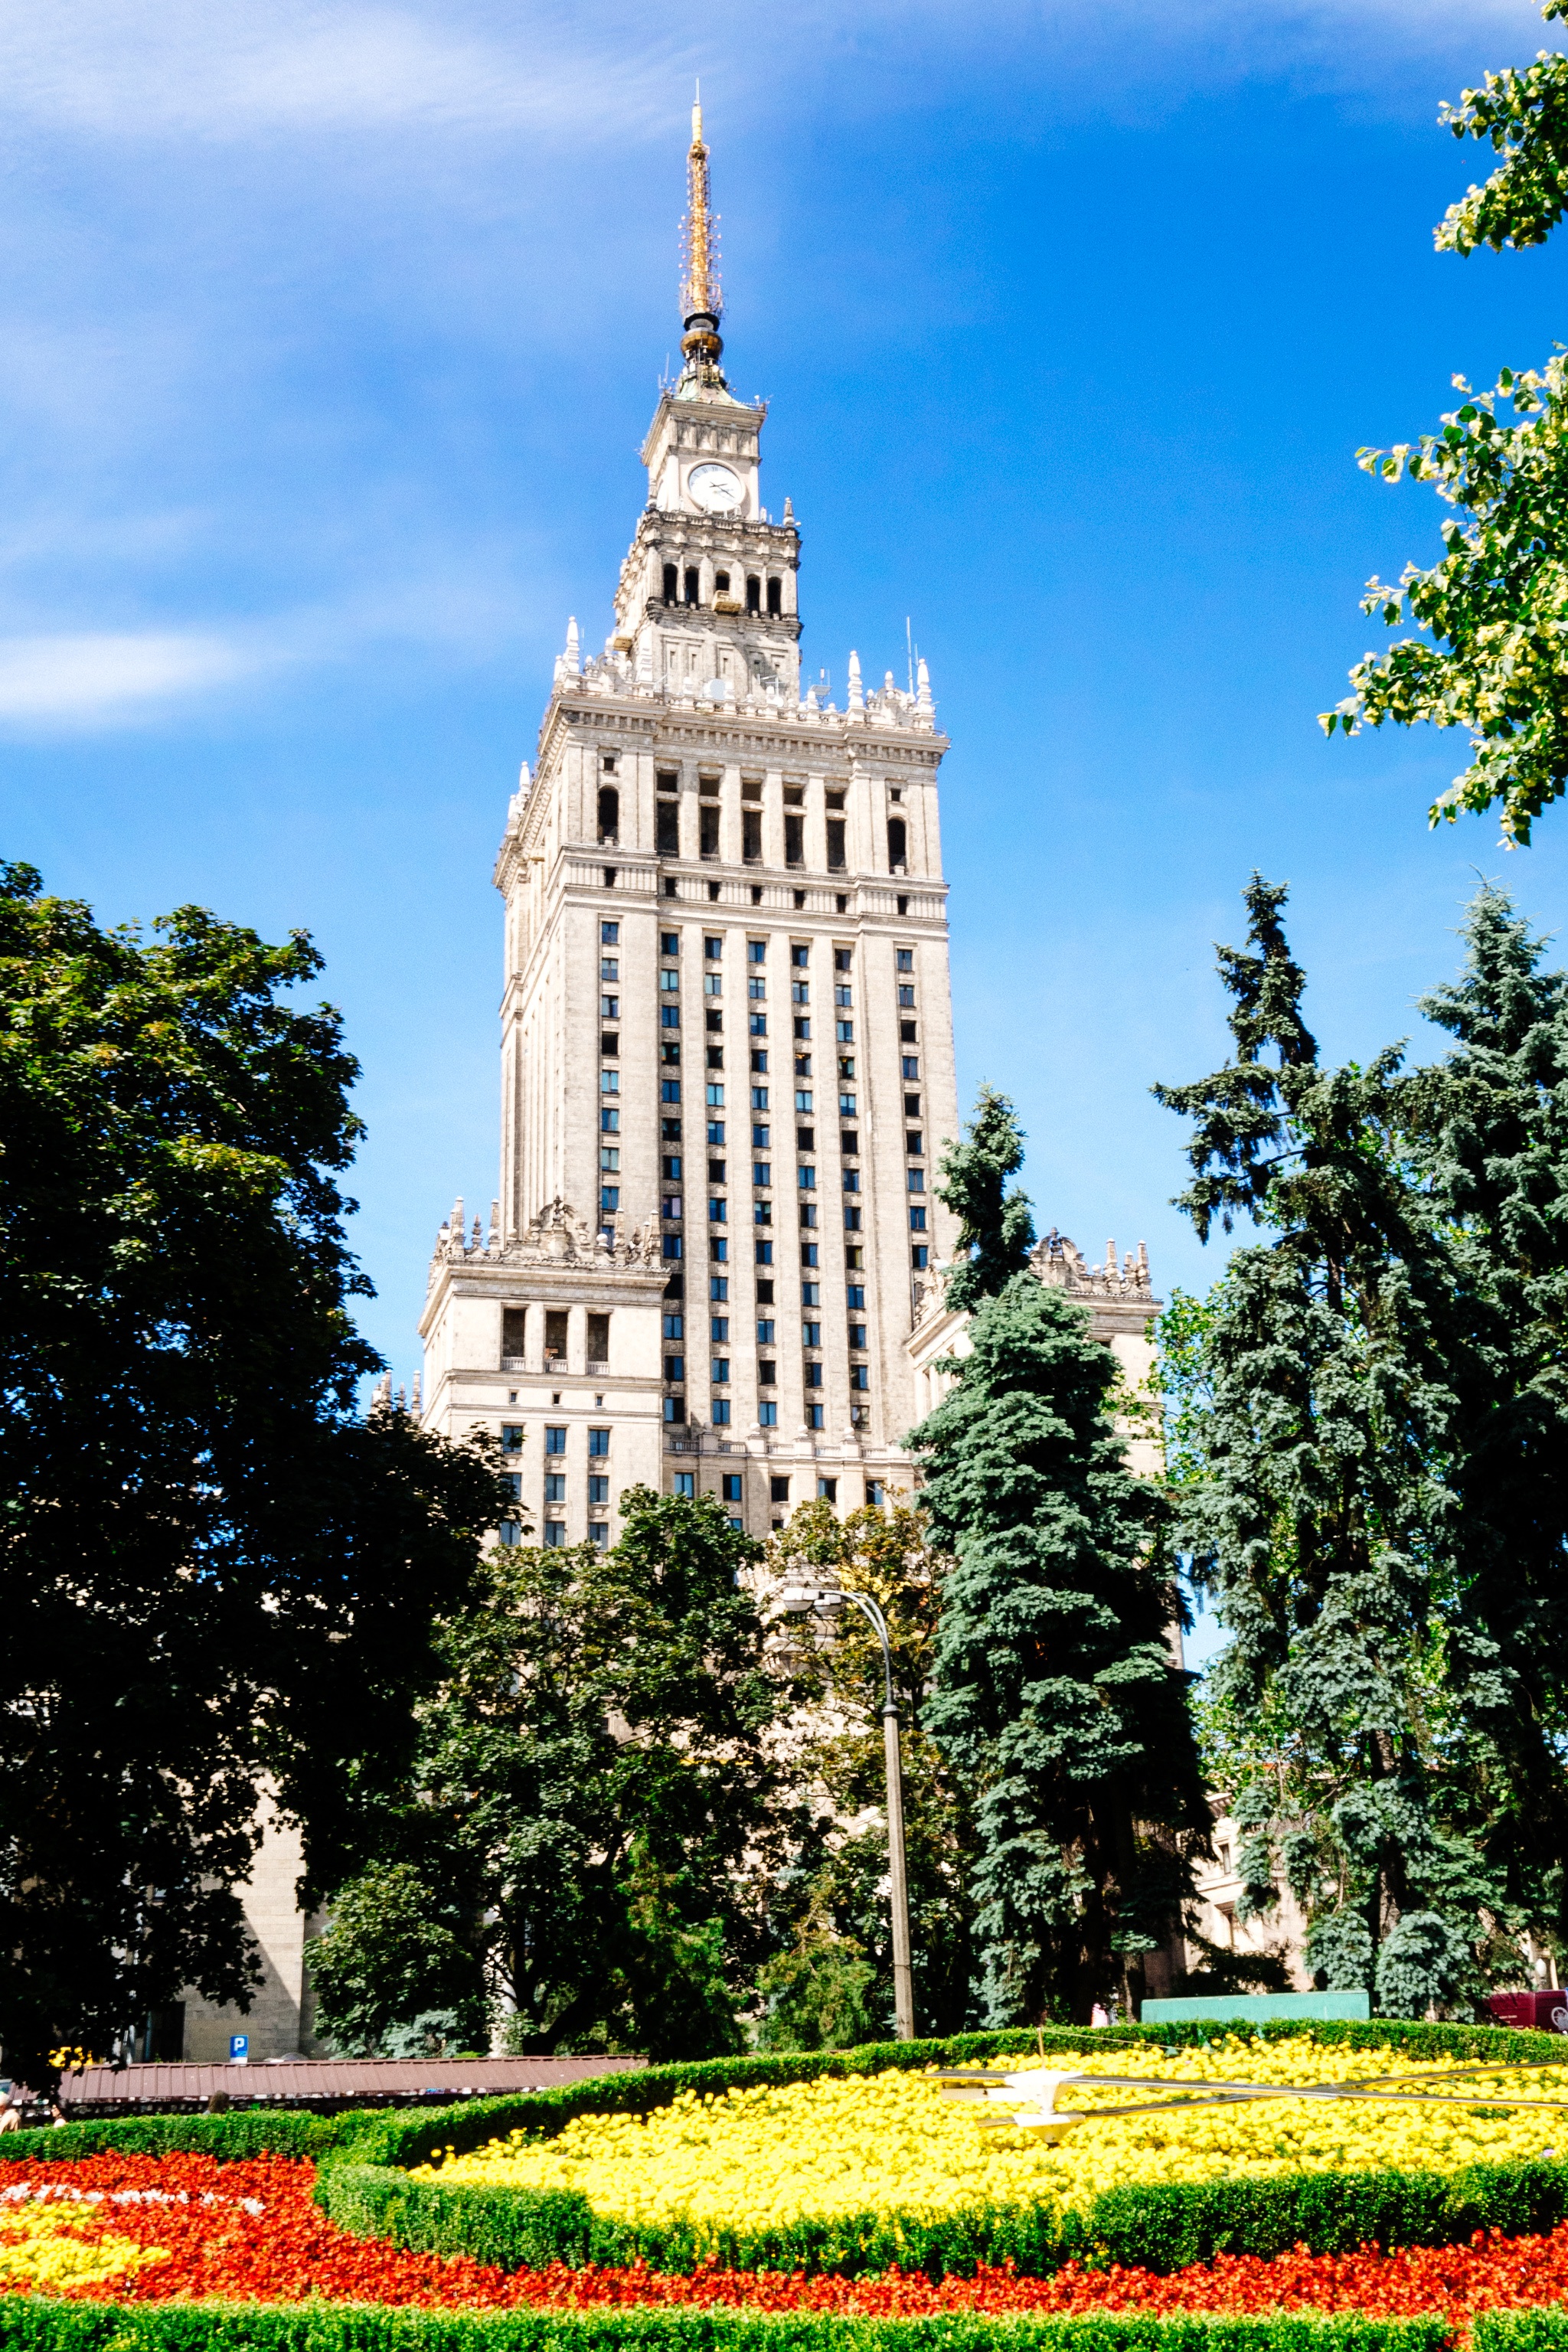
building, chateau, palace, tower, park, landmark, cathedral, garden, tourism, place of worship, spire, steeple